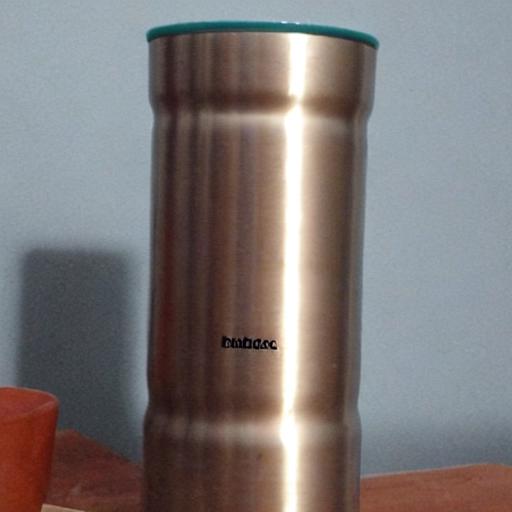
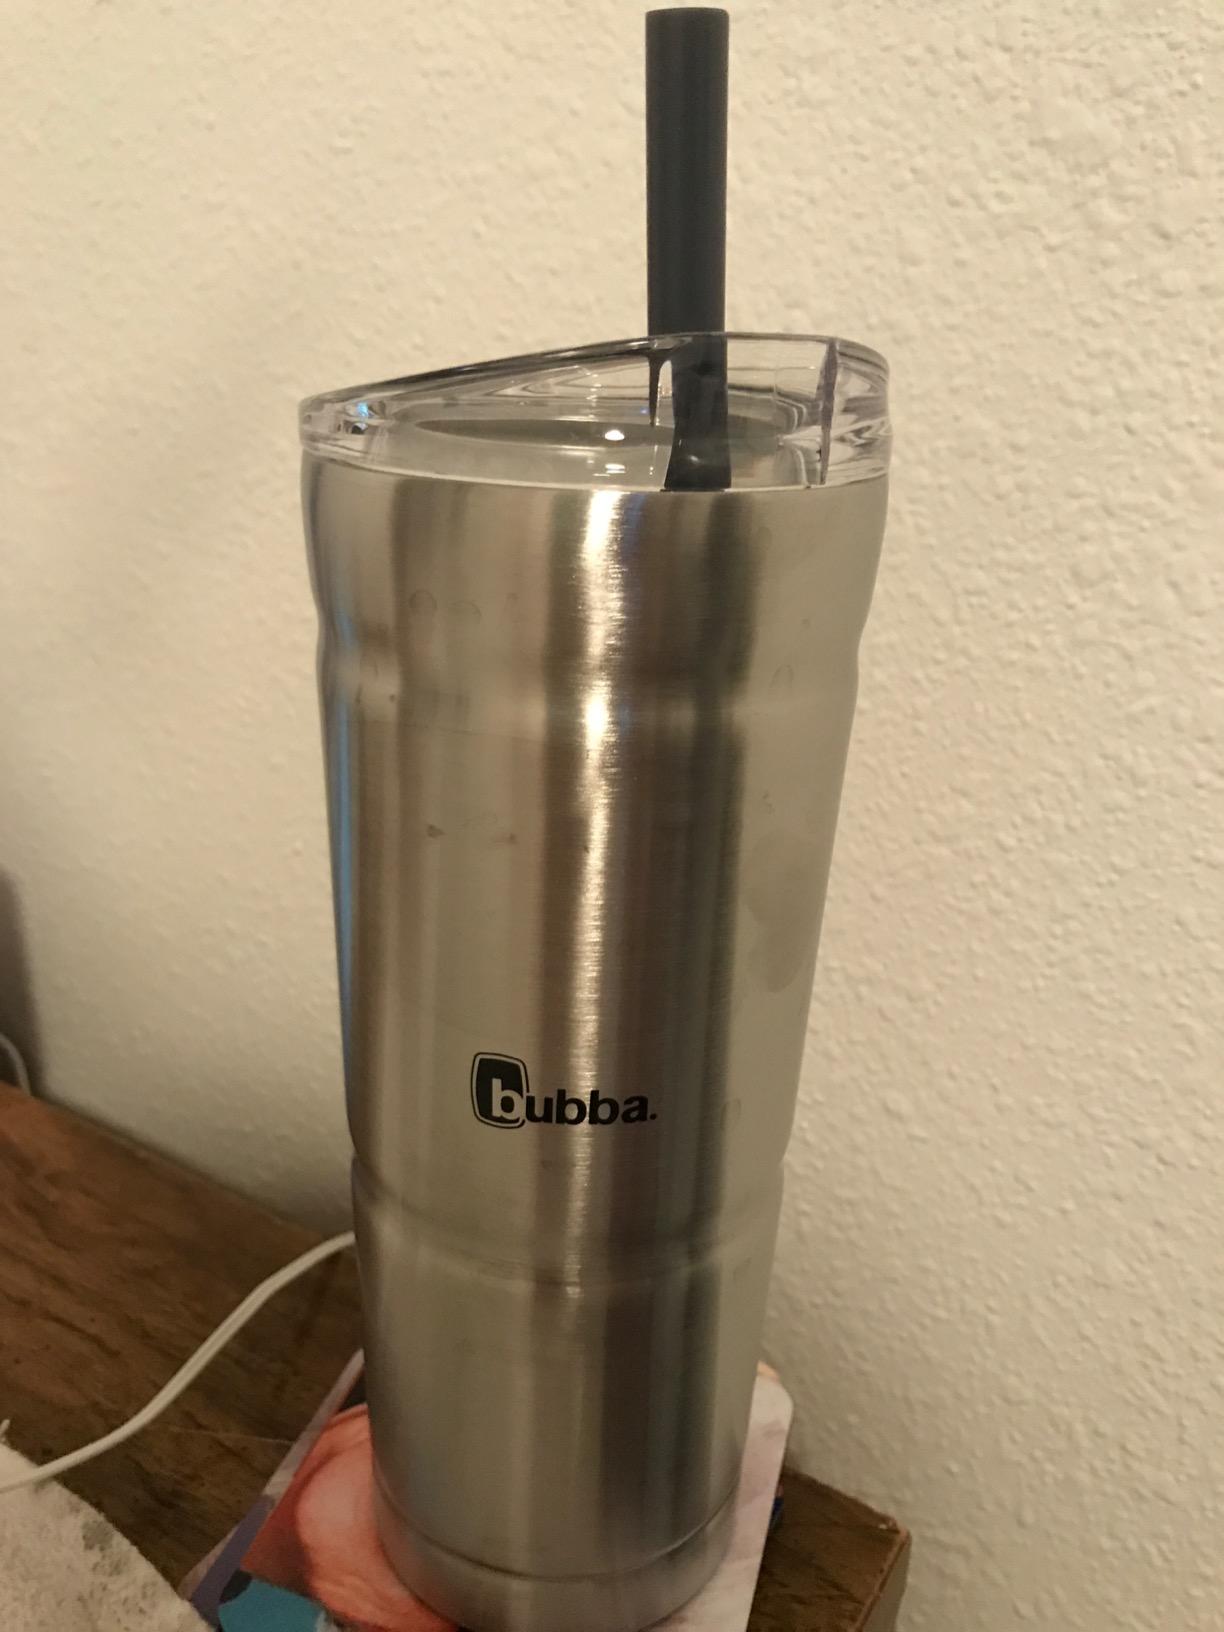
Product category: items_tea
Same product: no